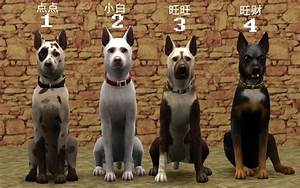
Label: cane